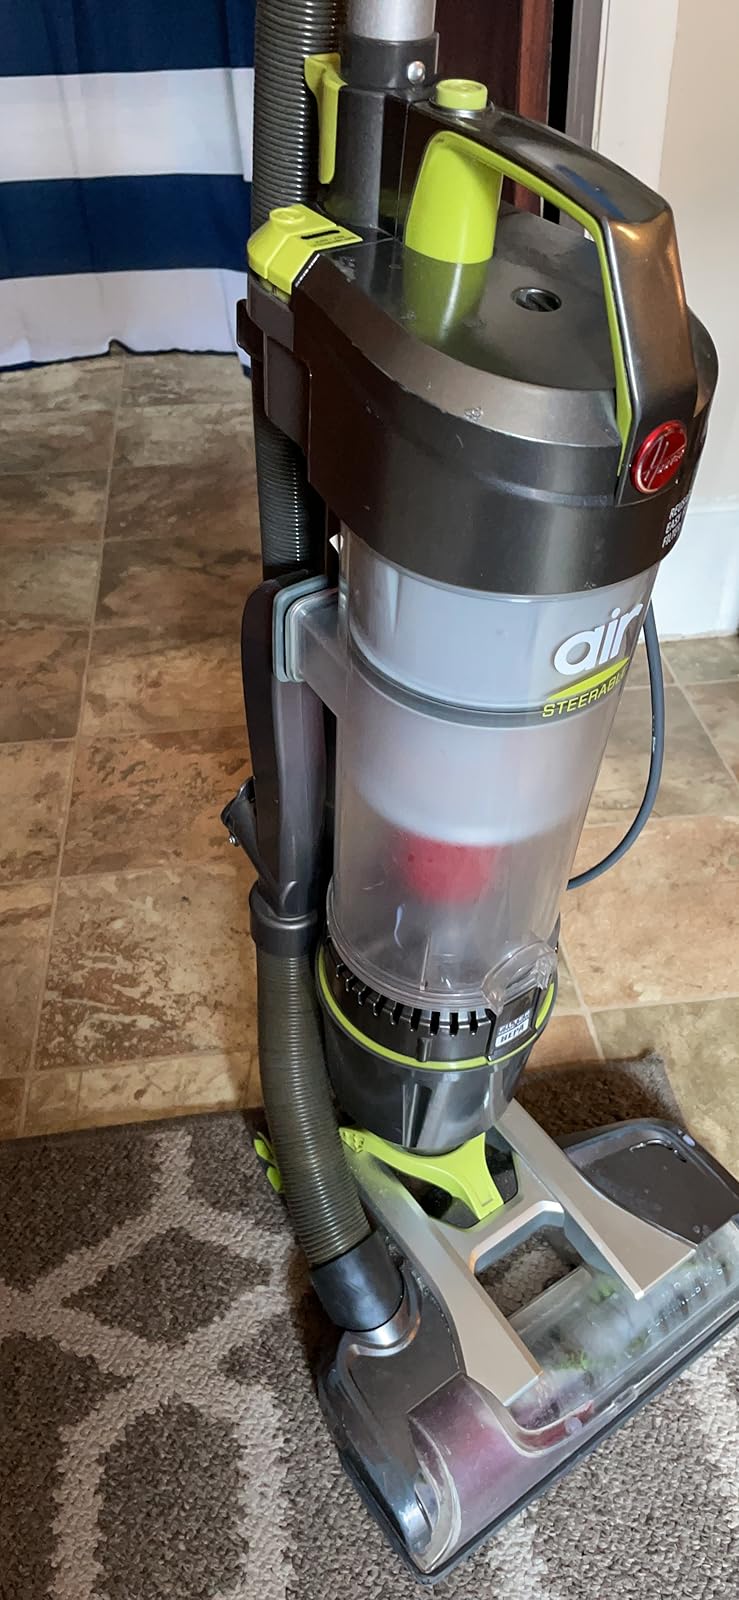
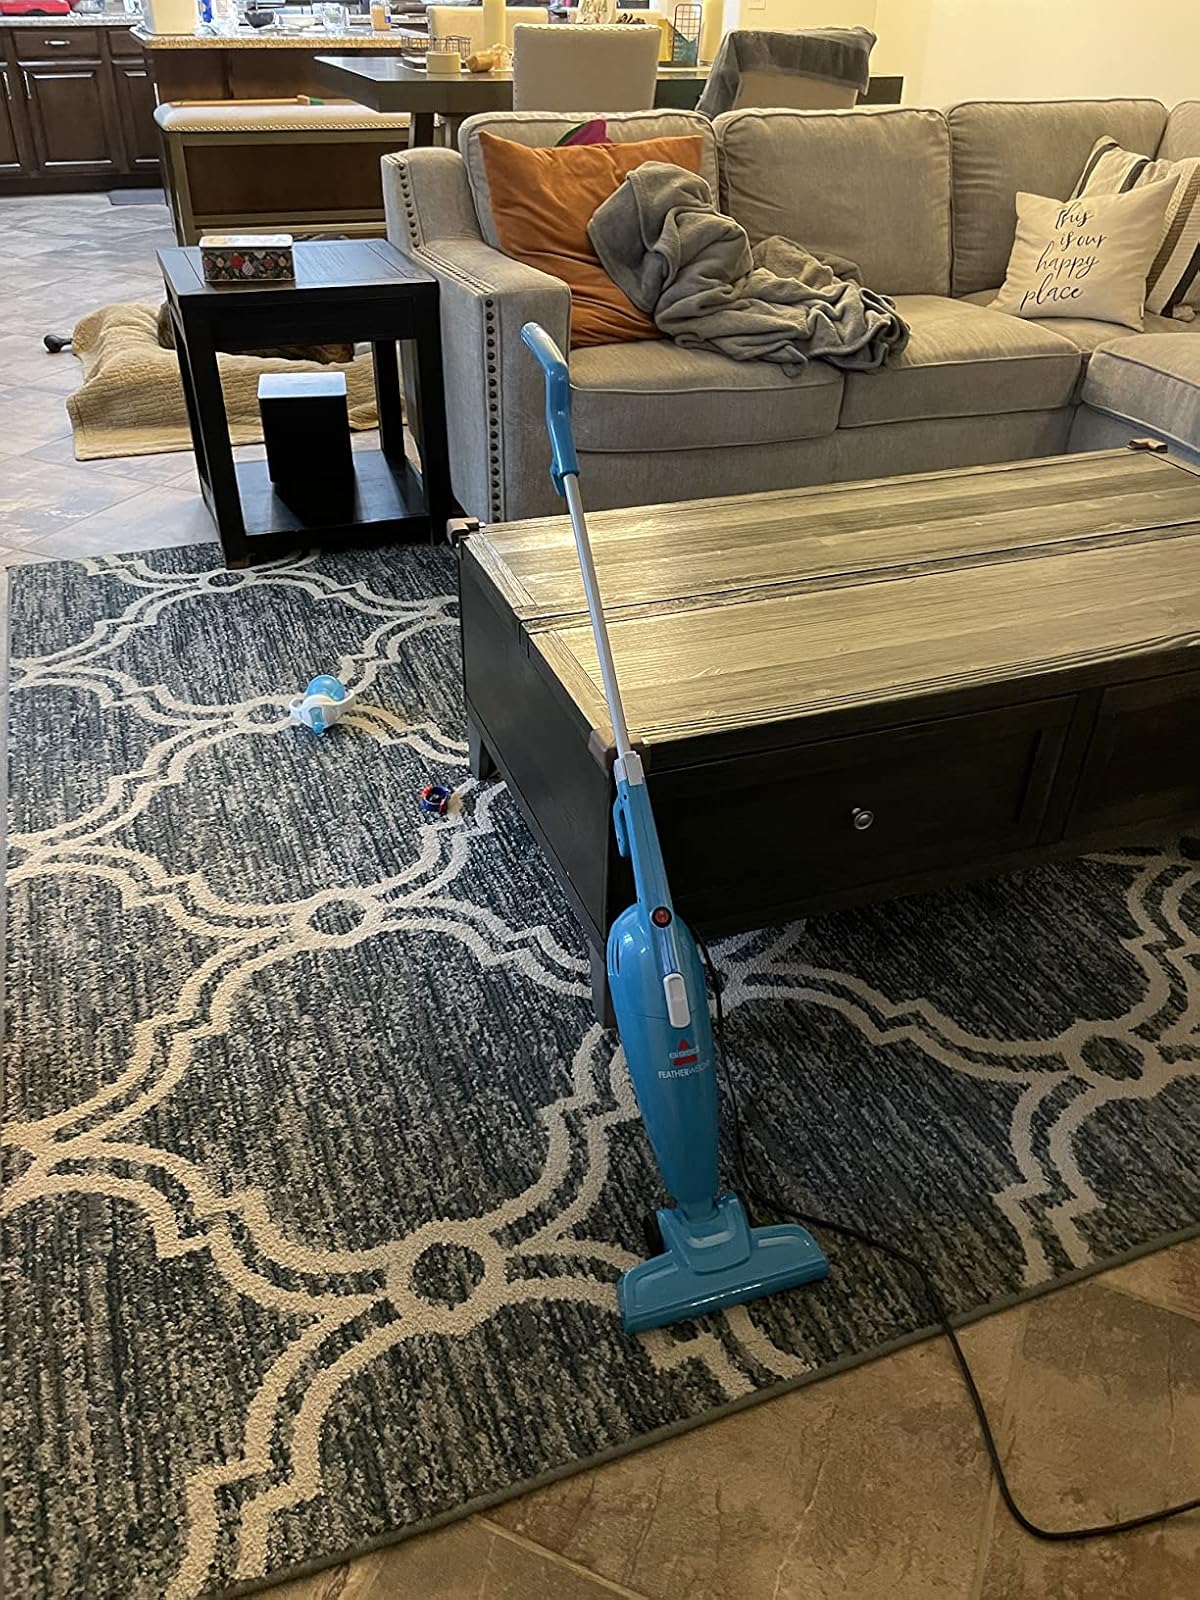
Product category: items_vacuum
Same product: no